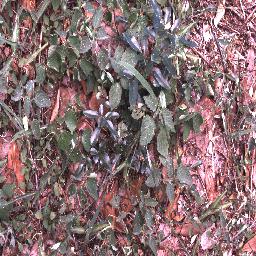
Label: negative